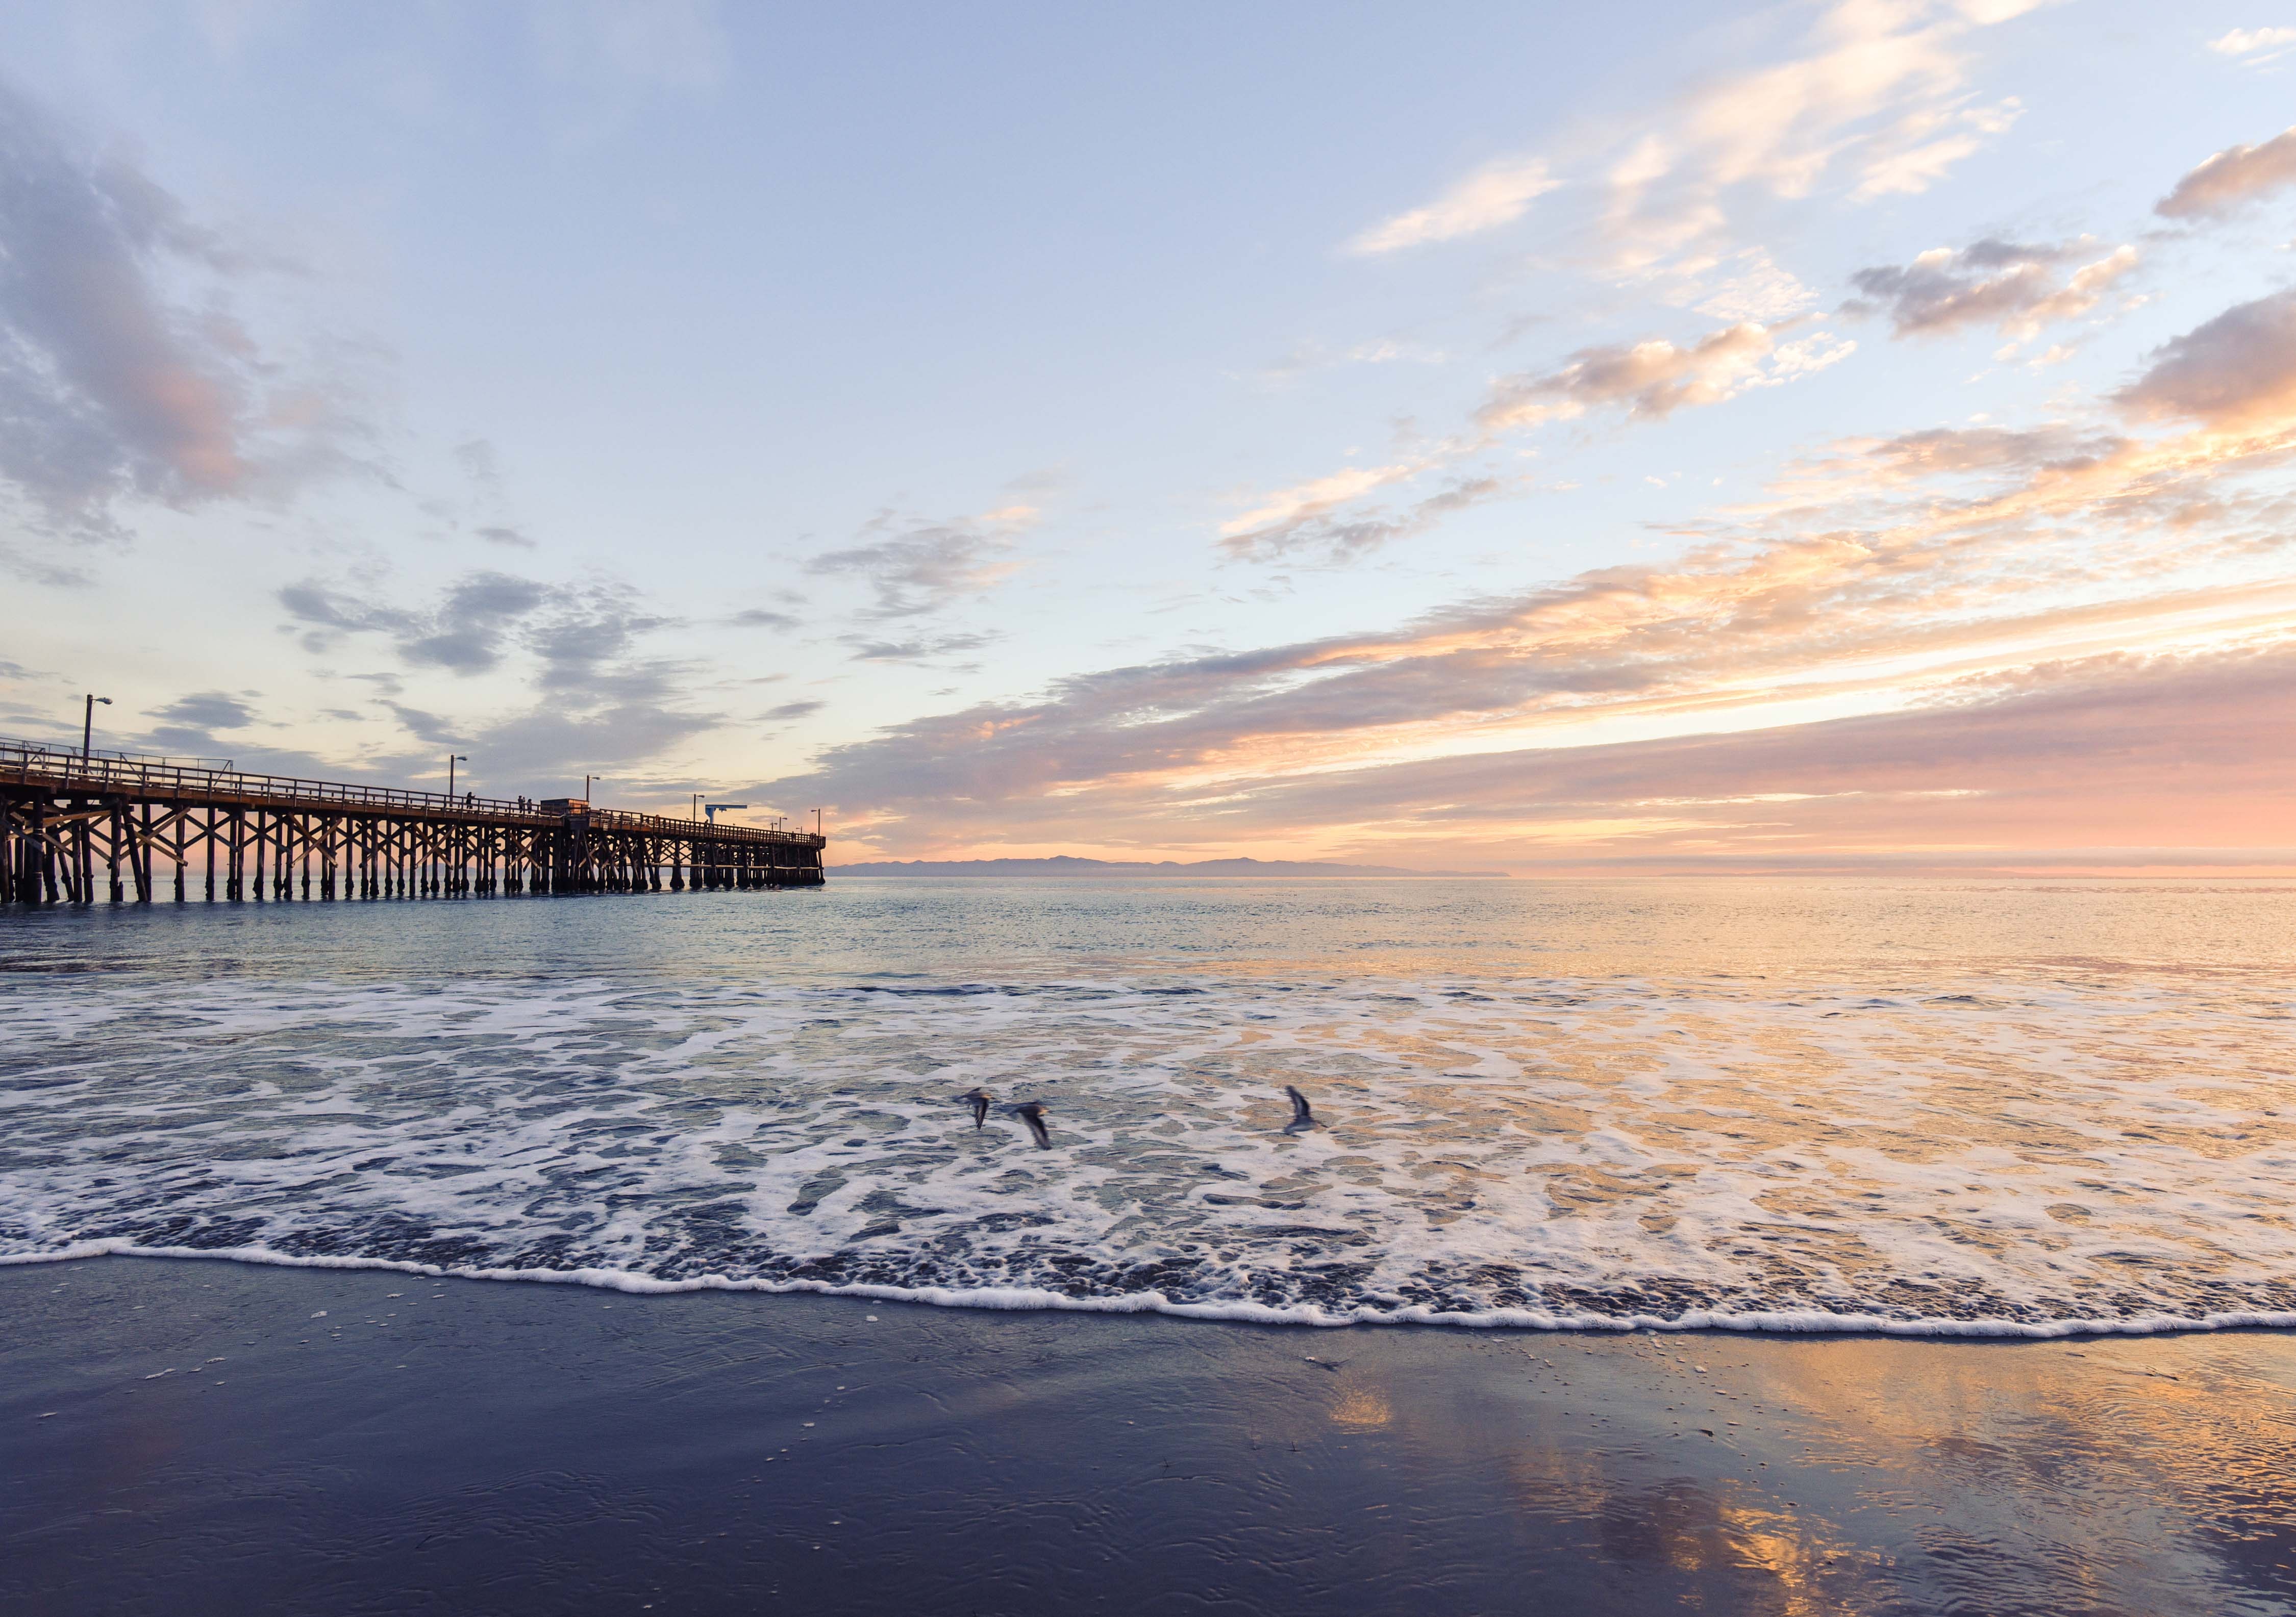
beach, landscape, sea, coast, water, sand, ocean, horizon, cloud, sky, sunrise, sunset, sunlight, morning, shore, wave, dawn, pier, river, summer, seaside, dusk, evening, reflection, tranquil, scenic, peaceful, seascape, bay, jetty, body of water, waves, wooden, wind wave